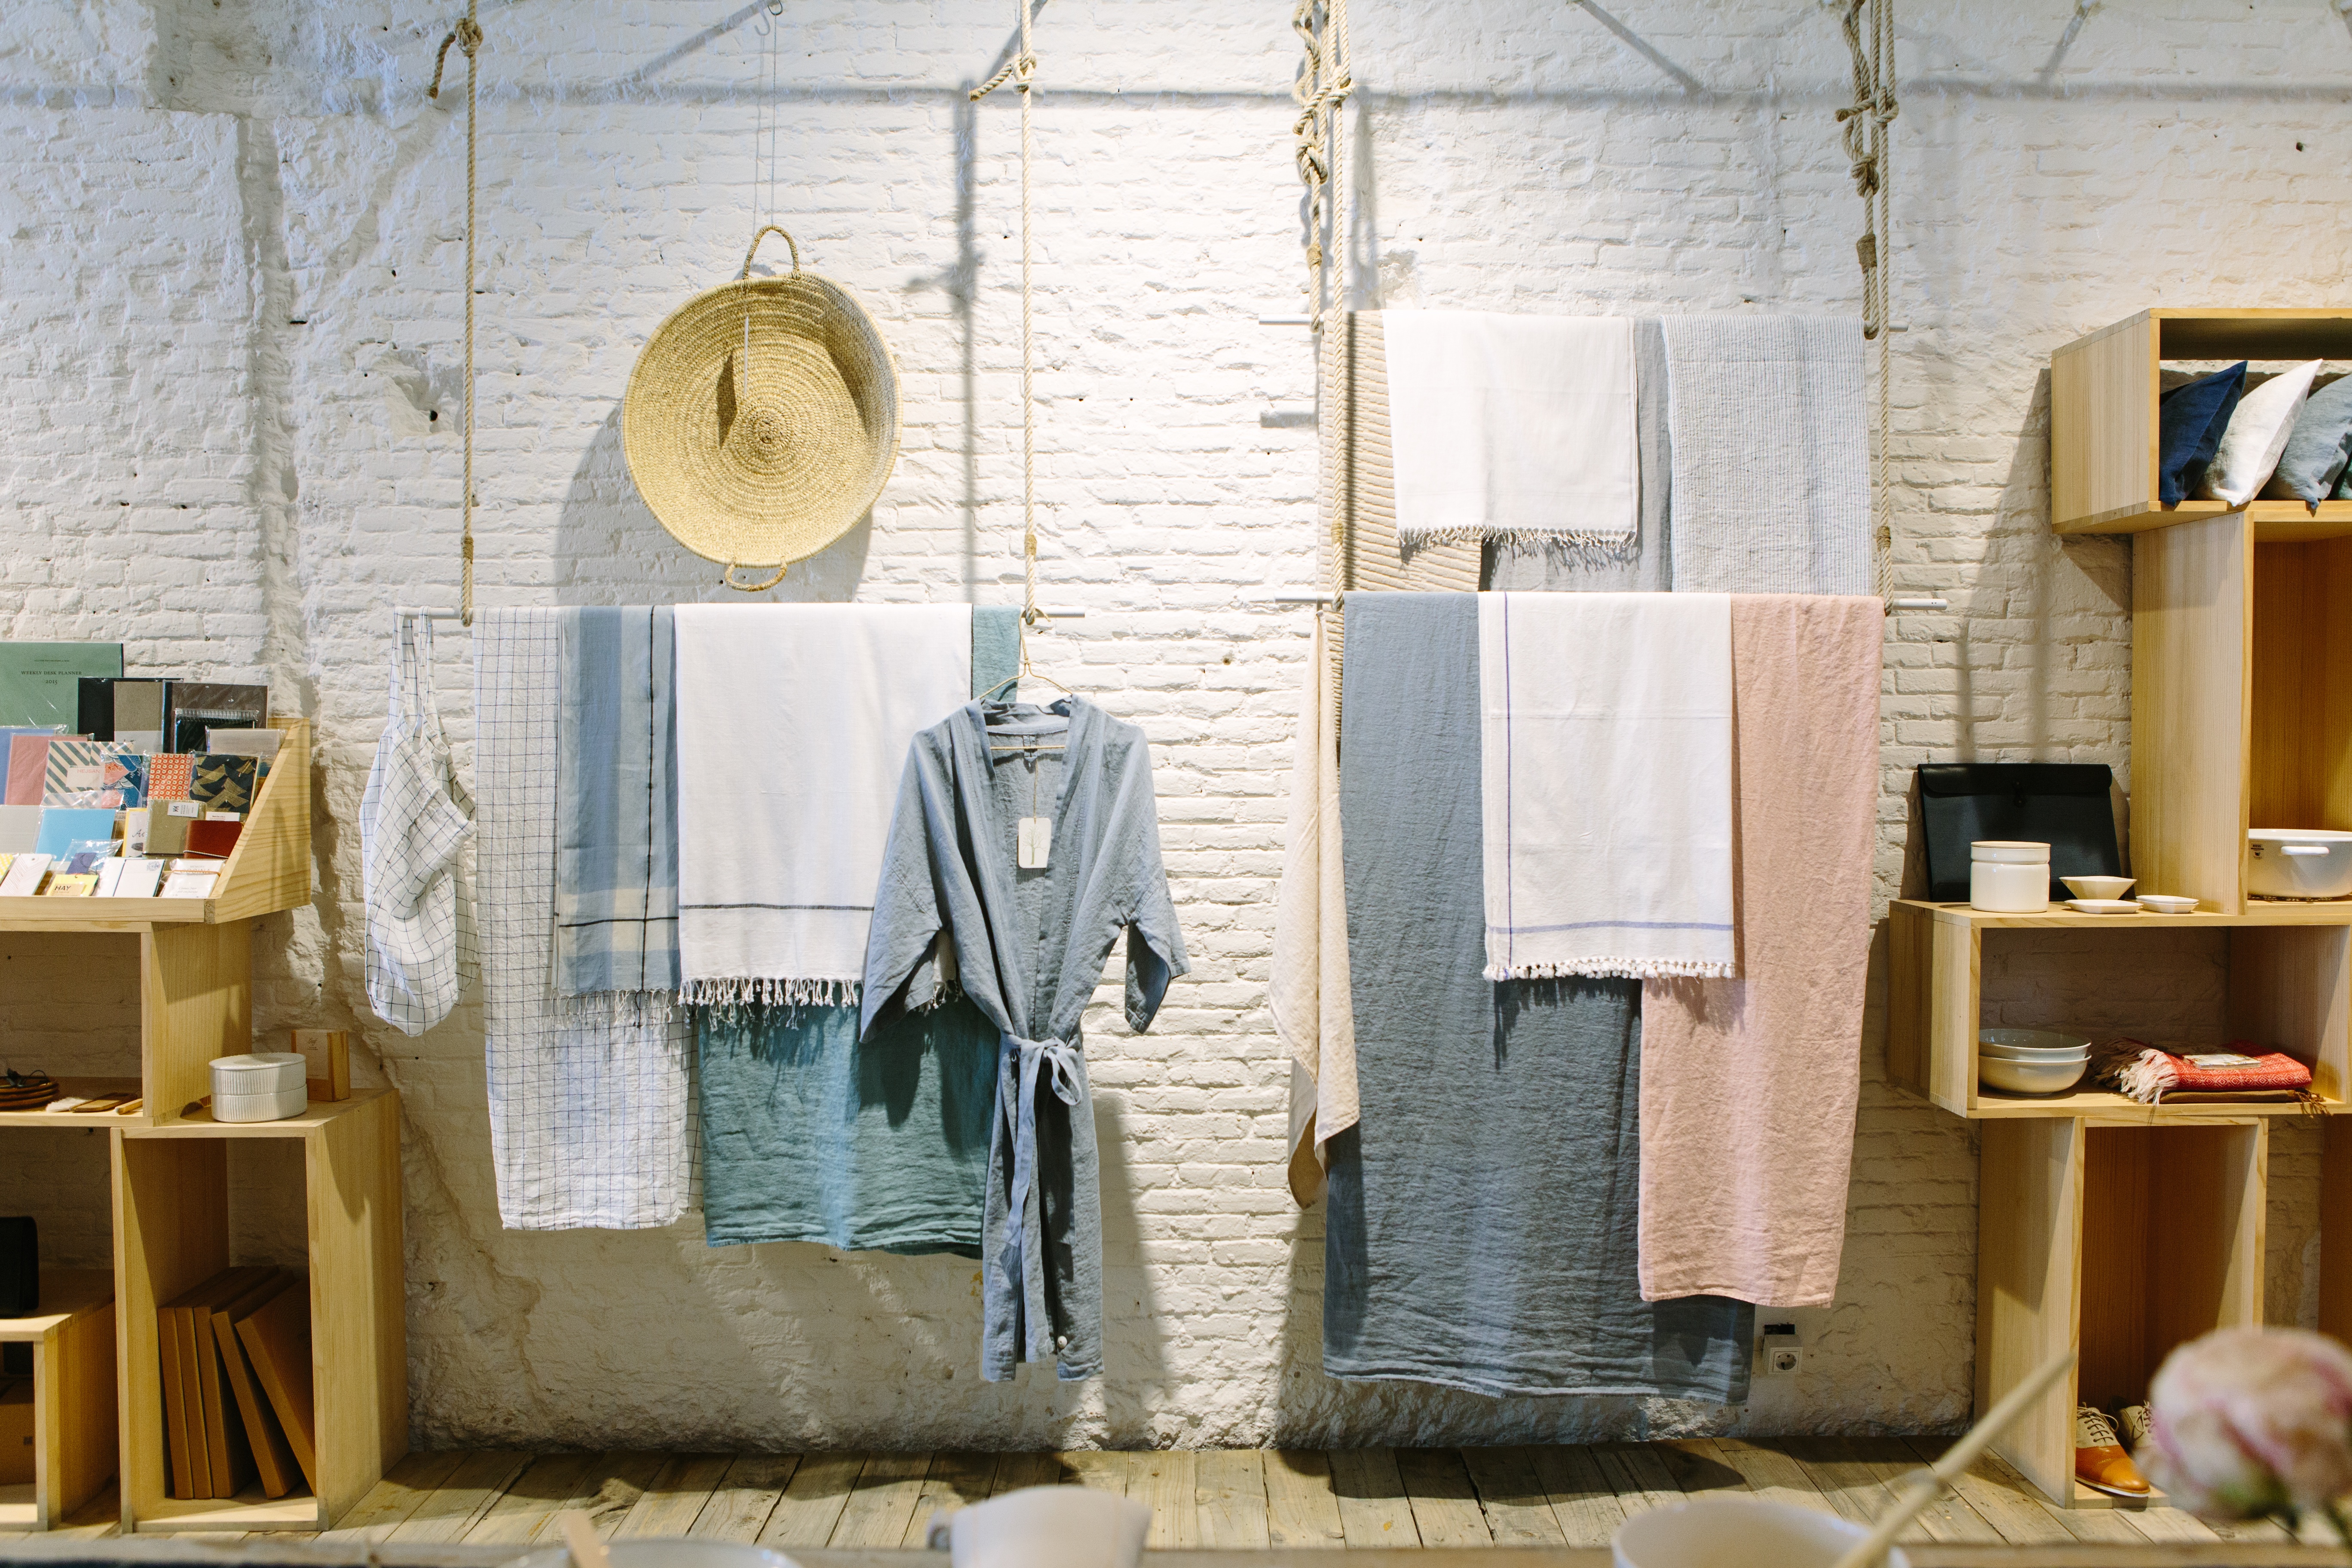
home, wall, shop, store, living room, hanging, furniture, room, towel, clothe, interior design, boutique, art